Taurini

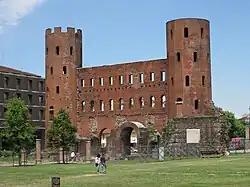
Porta Palatina in Augusta Taurinorum (Turin).

Their original capital, Taurasia, was destroyed by the Carthaginians after they opposed in vain Hannibal's march into Italy in 218 BC. It was refounded by the Romans after 25 BC as Colonia Augusta Taurinorum (modern Turin), at the confluence of the Dora and Po. The settlement was hit by a fire in 69 AD.